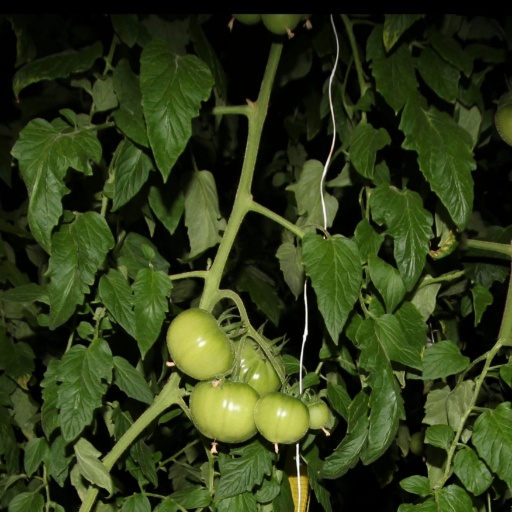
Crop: tomato